St Margaret's Church, West Hoathly

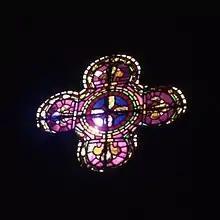
Some windows, such as this quatrefoil, have stained glass.

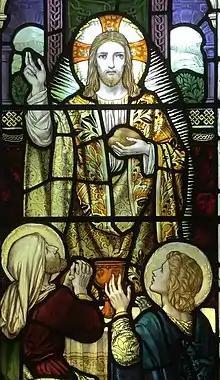
Stained glass window made by James Powell and Sons

Within a century, the church underwent the first of several major structural alterations which have resulted in "seven different medieval styles [and] building periods" being represented. Around the end of the 12th century, the nave was extended by the addition of a south aisle, for which the south wall of the nave was removed. A "typical Norman arcade" was inserted in its place.